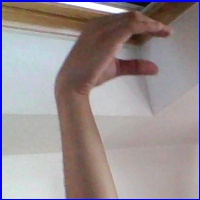
Letra: C